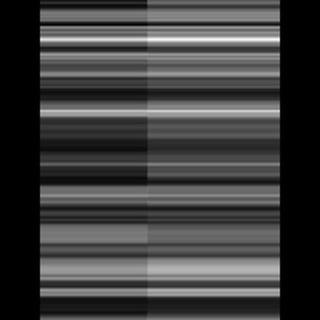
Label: healthy_sugarcane